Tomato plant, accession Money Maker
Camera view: bottom (45 deg); turntable rotation: 330 degrees
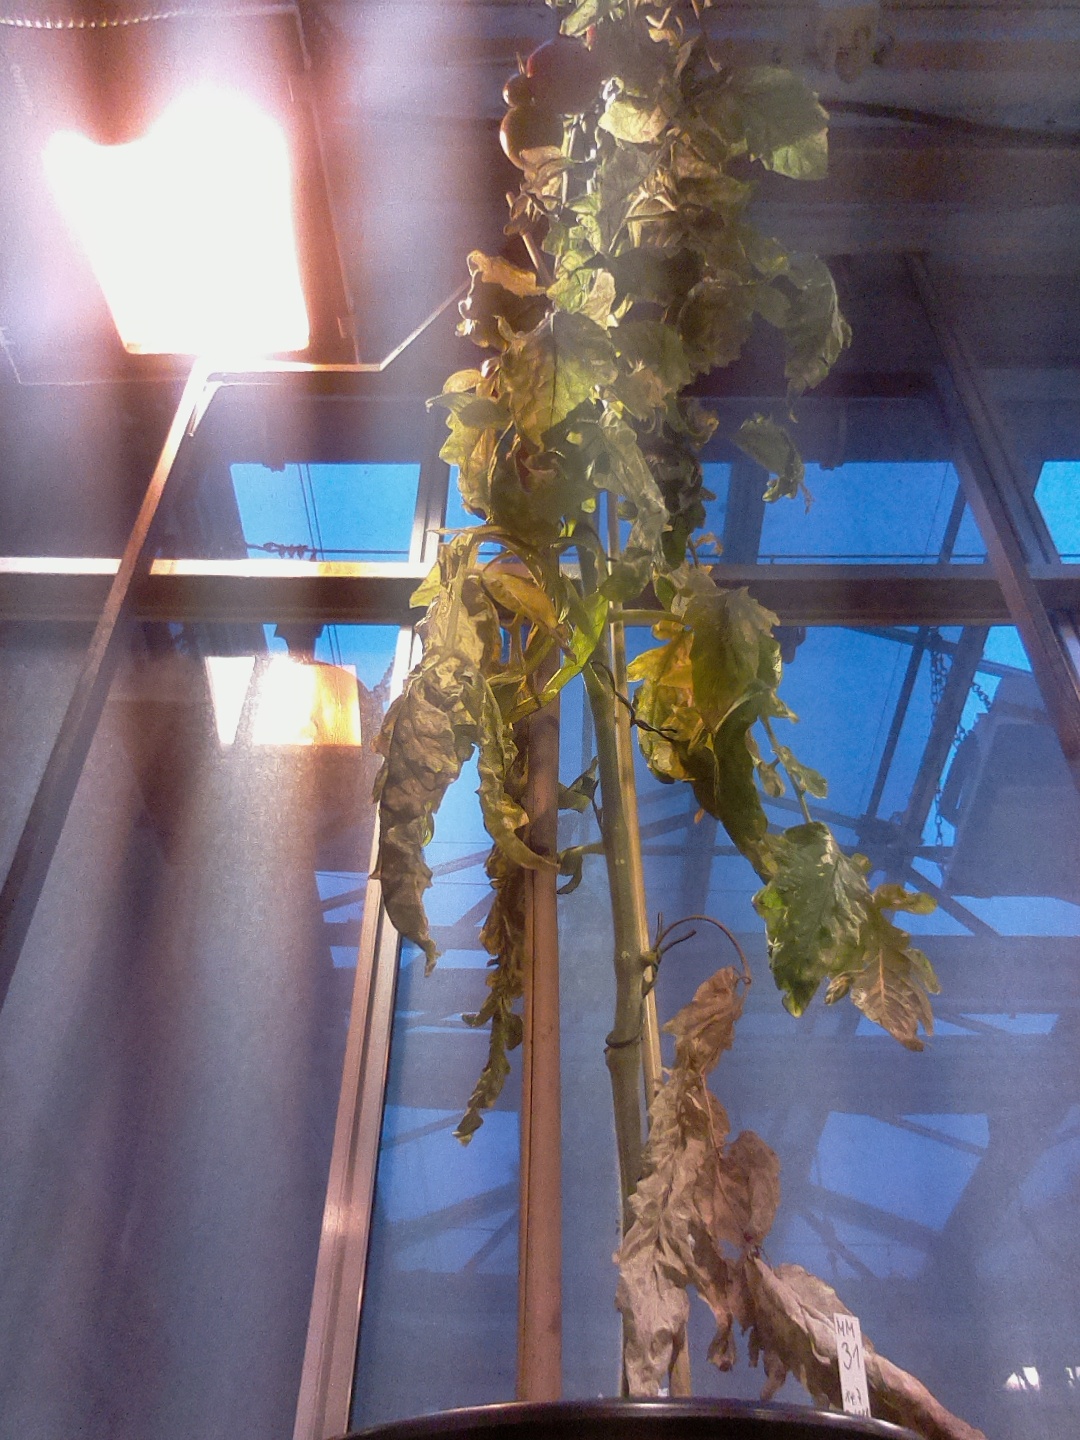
BBCH growth stage 84: 40%-50% of fruits show typical fully ripe color